Steirisches Vulkanland

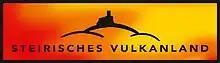
Steirisches Vulkanland logo

Steirisches Vulkanland is a region visited in Styria for its importance wine and forests, also for the crafts that are made as well as gastronomy, also where cycling and camping are experienced.